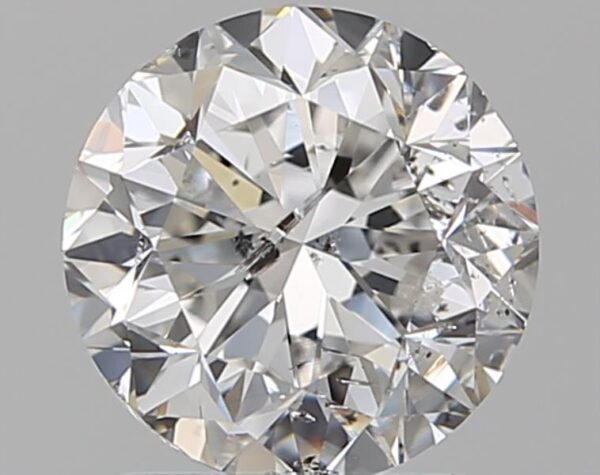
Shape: round
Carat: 1.5
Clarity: SI2
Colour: F
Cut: GD
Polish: EX
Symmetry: VG
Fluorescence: SL
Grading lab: IGI
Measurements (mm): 7.02 x 6.98 x 4.71